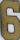
Number: 6